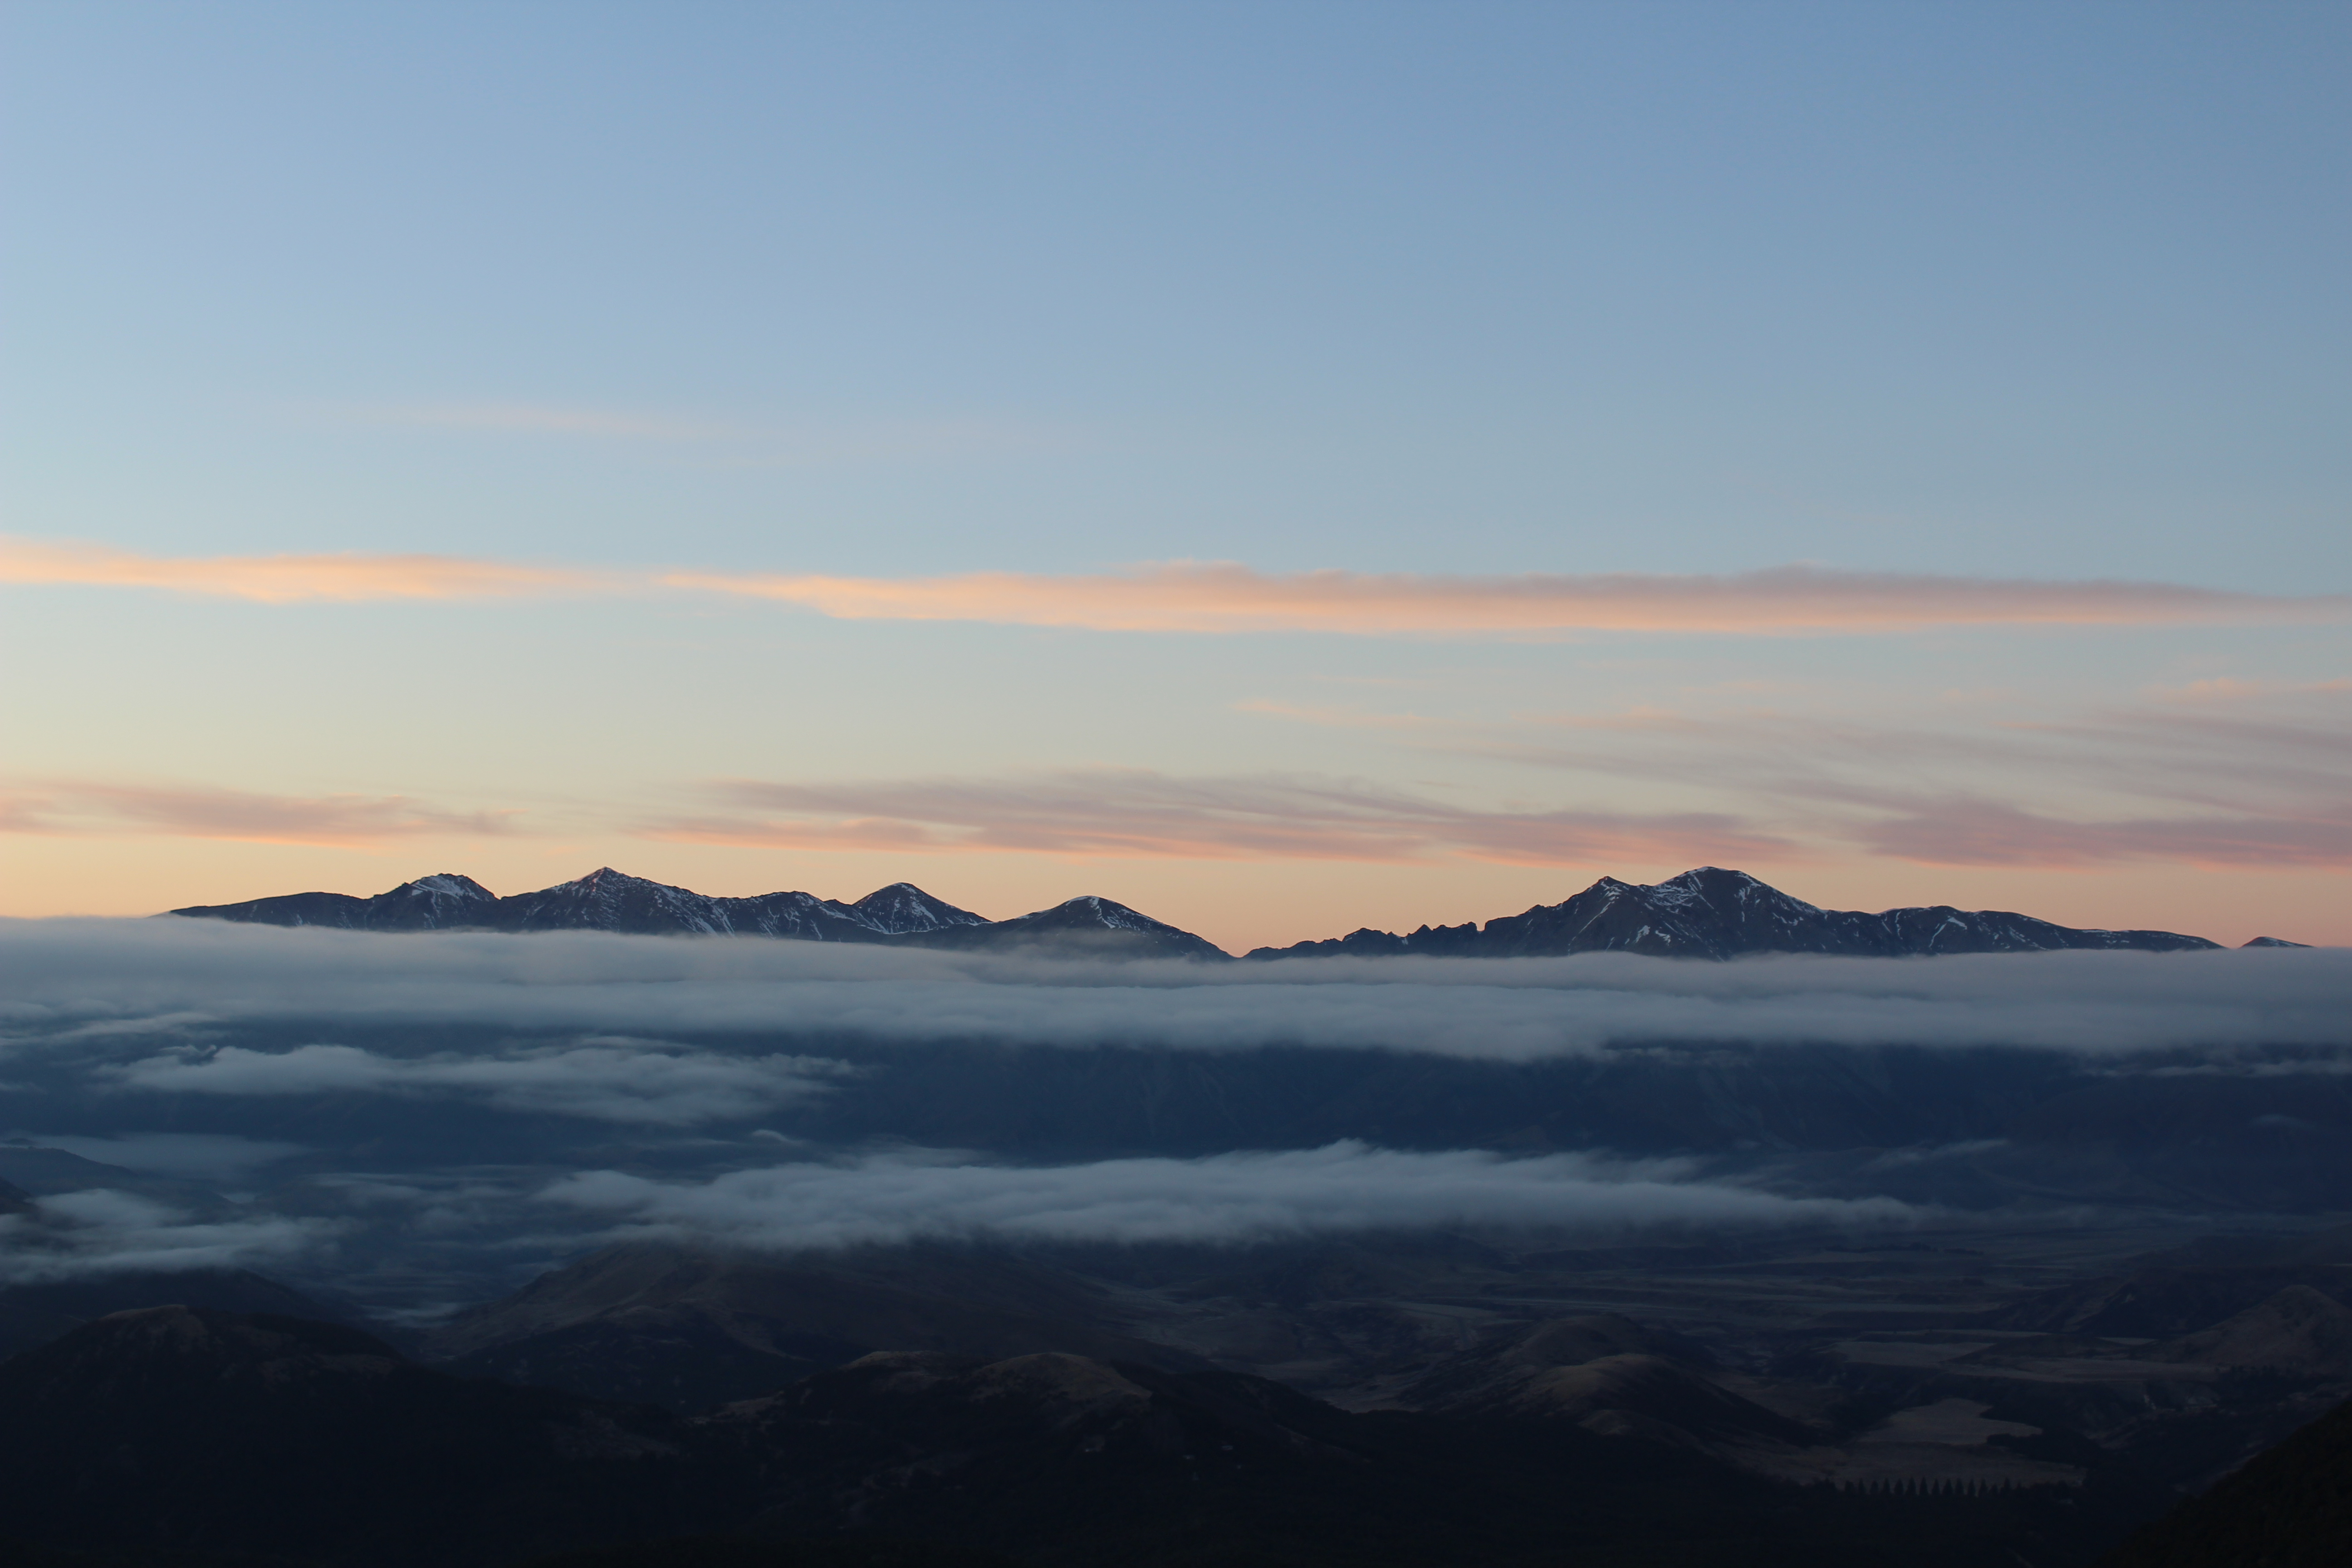
horizon, mountain, cloud, sky, fog, sunrise, sunset, sunlight, morning, hill, dawn, mountain range, dusk, evening, plain, summit, plateau, landform, geographical feature, atmospheric phenomenon, mountainous landforms